Blokus

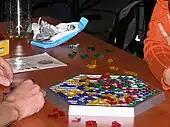
Blokus Trigon

"Blokus Trigon" uses pieces made up of triangles rather than squares (polyiamonds) and is played on a hexagonal board. This particular variant is optimized for three players but can be played with 2 to 4 players. The same rules apply, meaning that pieces of the same color are still not allowed to touch each other's edges; however, since it is isometric, a corner touching an edge is allowed.